Sex Kittens Go to College

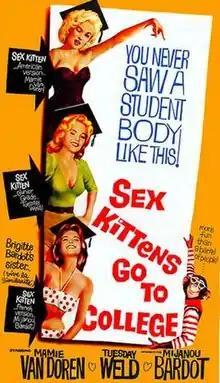
Theatrical release poster

Sex Kittens Go to College (a.k.a. The Beauty and the Robot) is a 1960 American comedy film by Allied Artists Pictures, produced and directed by Albert Zugsmith and starring Mamie Van Doren, Tuesday Weld, and Mijanou Bardot. The film was also released in its European print with an additional nine-minute dream sequence showcasing the robot Thinko with four striptease dancers.